Chardonnay

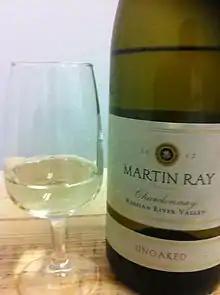
An unoaked Chardonnay from the Russian River

In the cool-climate wine regions of Argentina's Uco Valley, Chardonnay has started to develop a presence. In the 1990s, Chardonnay became the second most widely planted white grape variety in Argentina-second only Torrontés. India and Uruguay have been steadily increasing their plantings.